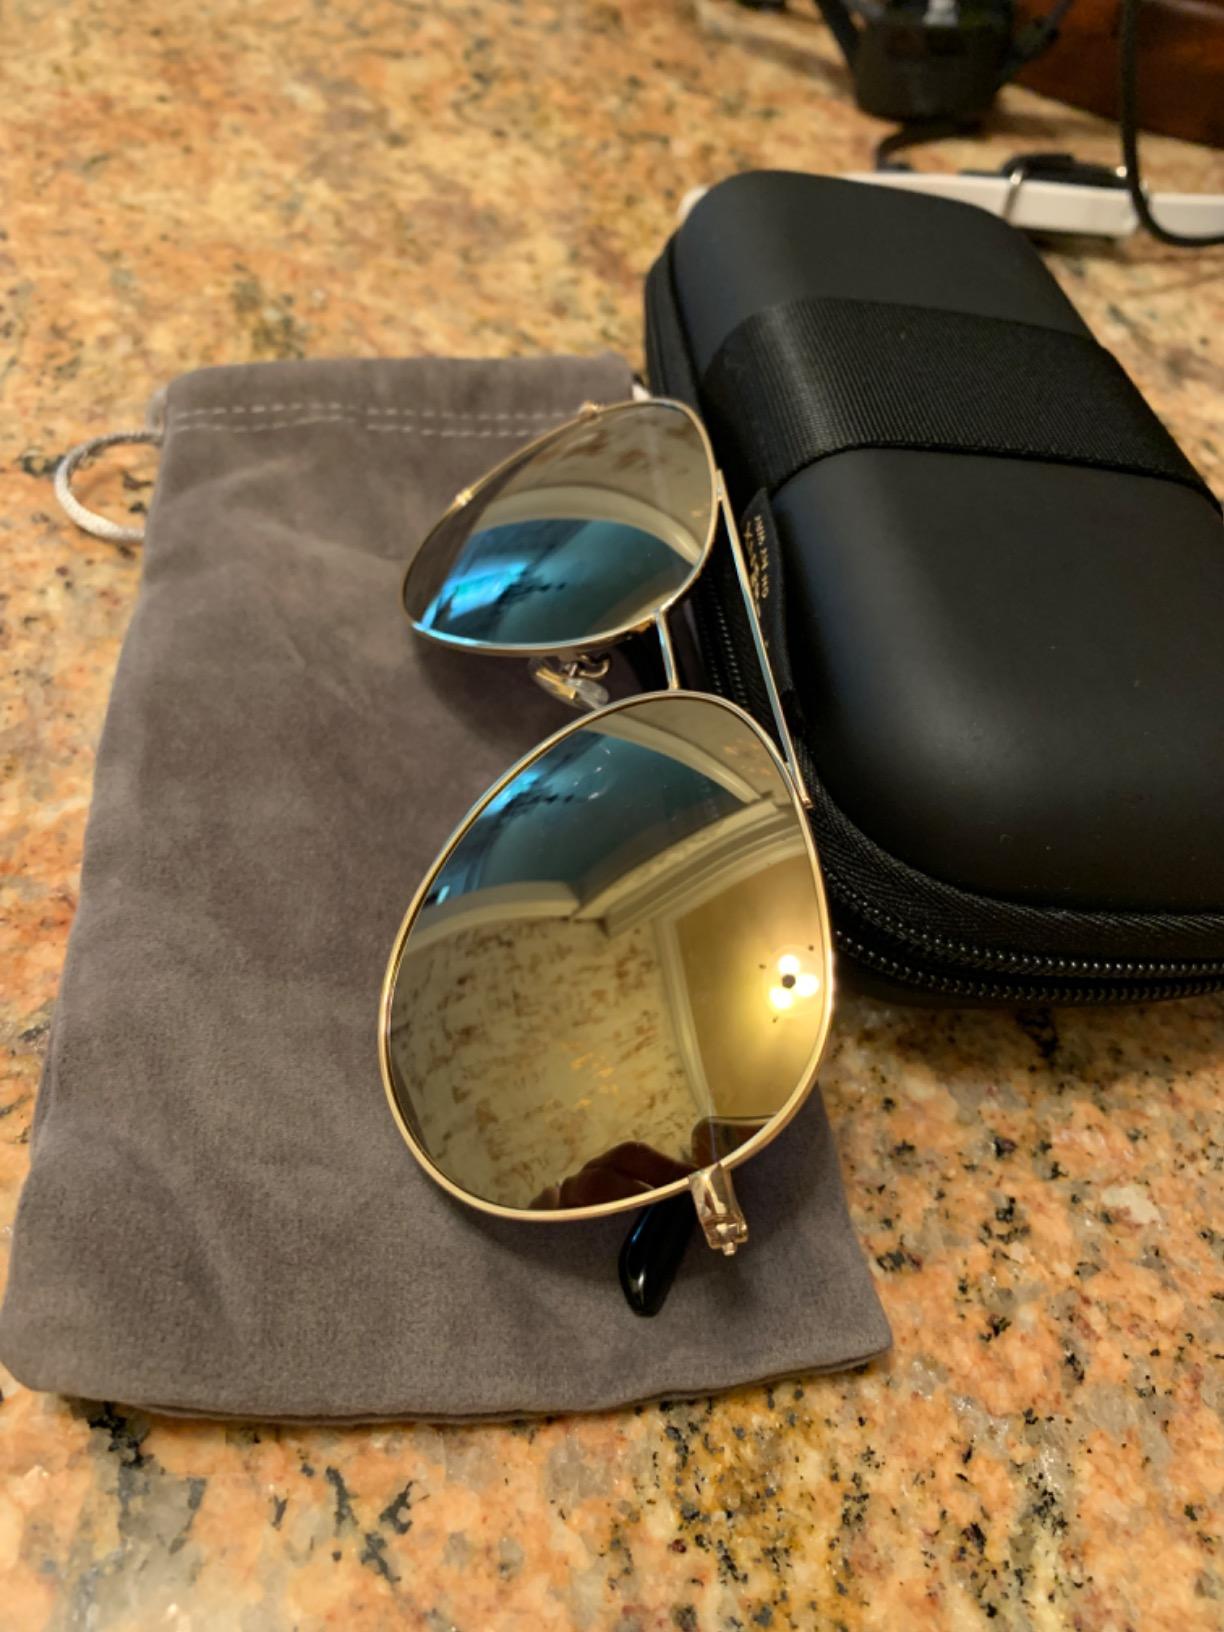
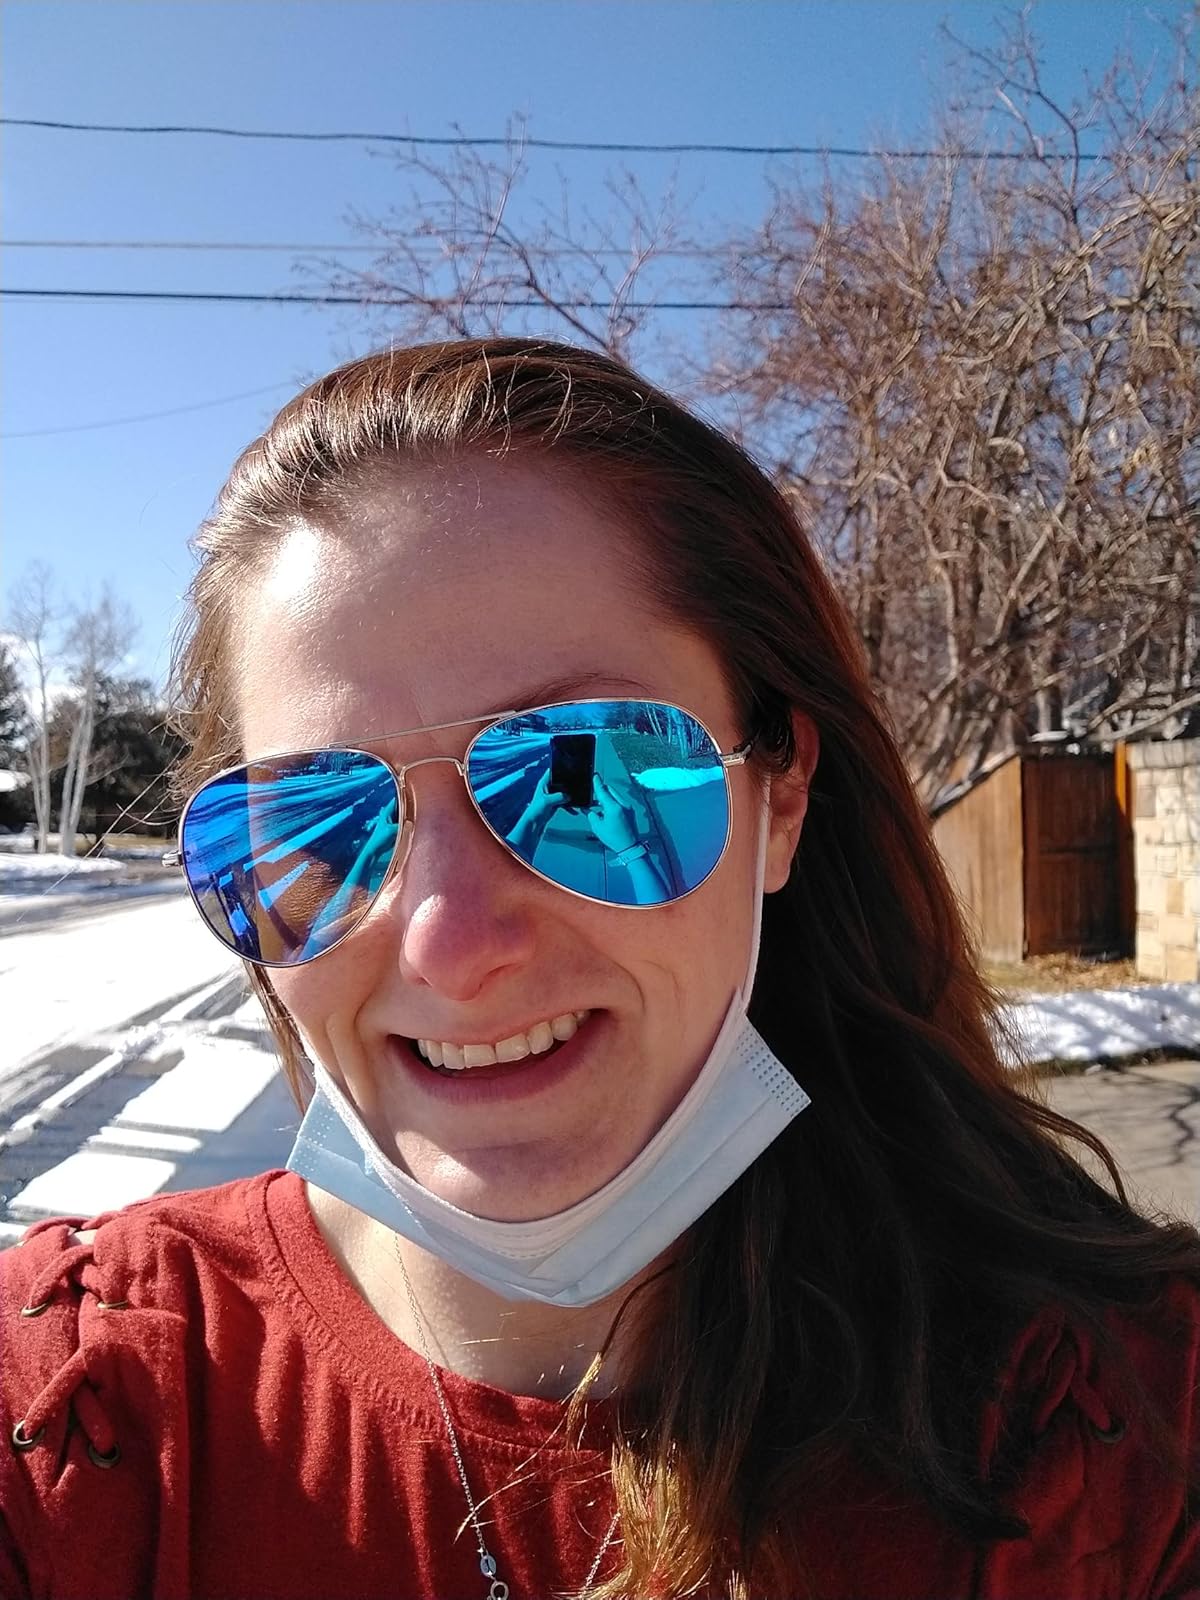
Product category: accessories_sunglasses
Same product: no